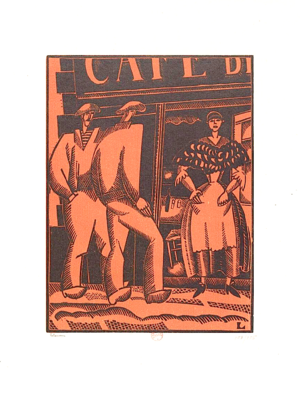
La Société de la gravure sur bois originale est une association professionnelle française de graveurs sur bois et d'amateurs d'estampes, fondée en 1911 à Paris et dissoute en 1935.